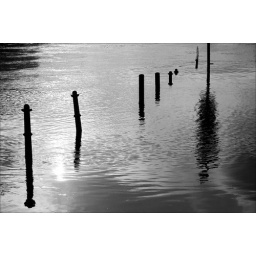
Posts while the high water of the river Main in Hoechst / Germany.